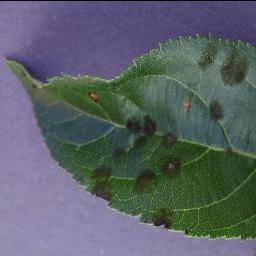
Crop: apple
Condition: scab